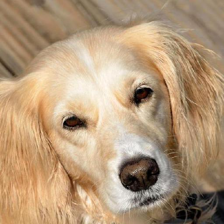
Label: animals